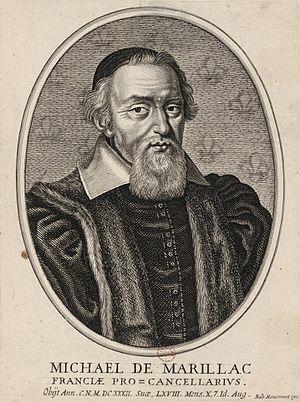
Portrait du garde des sceaux Michel de Marillac, en buste, de 3/4 dirigé à droite, dans une bordure ovale.
Michel de Marillac, né le 28 août 1560 à Paris et mort le 7 août 1632 à Châteaudun. Garde des Sceaux pendant la Régence de Marie de Médicis, il est l'auteur du Code Michau, appellation péjorative à l'époque, publié en 1629, préfigurateur des grandes réformes juridiques et sociales du XVIIᵉ siècle français. Ligueur, puis chef du parti dévot à la suite du cardinal de Bérulle, il devient l'un des opposants à Richelieu, ce qui précipite sa chute, lors de la journée des Dupes, en 1630.